Kurkir ibn Justan

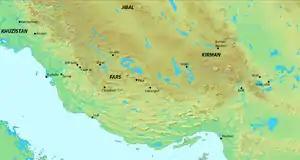
Map of Kirman and its surrounding regions in the 9th–10th centuries

He is first mentioned in 968, when he was appointed as the chief captain of the army of Kirman by the Buyid ruler 'Adud al-Dawla. In ca. 970, was sent on an expedition against the Ilyasid rebel Sulaiman ibn Muhammad; the outcome was positive for the Buyids - Kurkir managed to defeat and kill the rebel, including of his nephews, Bakr and al-Husain. Kurkir then had their heads sent to 'Adud al-Dawla, who was Shiraz. However, the natives of Kirman continued to resist Kurkir, who was shortly reinforced by an army under 'Abid ibn 'Ali.